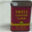
Label: can